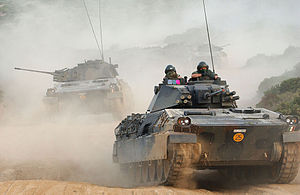
Italien / Politik / Militær / Hæren
Dardo IFV (infanterikampkøretøj) på øvelse
"Italien er en republik i det sydlige Europa ved Middelhavet. Det har grænse med Frankrig i vest, Schweiz og Østrig i nord og Slovenien i øst. Italien omslutter desuden to småstater og enklaver i Italien: Vatikanstaten, der ligger i Rom, og San Marino, der ligger i Apenninerne omtrent midtvejs mellem Rom og Venedig. Italien har et samlet areal på 301.338 km², heraf landareal 294.140 km², og et mildt, tempereret middelhavsklima. På grund af landets form kaldes det Støvlelandet (på Italiensk: lo Stivale, ""Støvlen"").